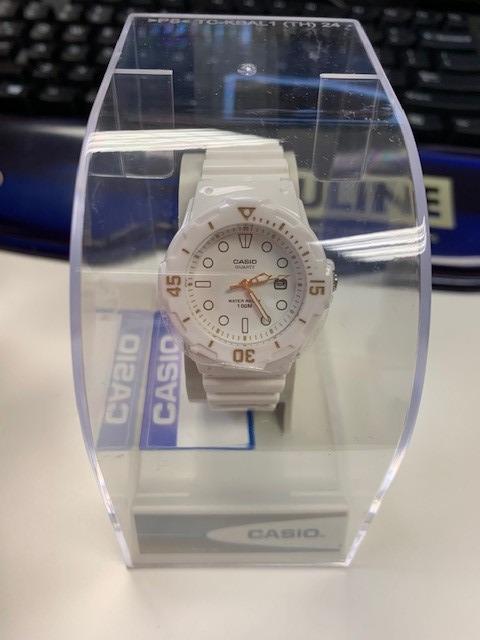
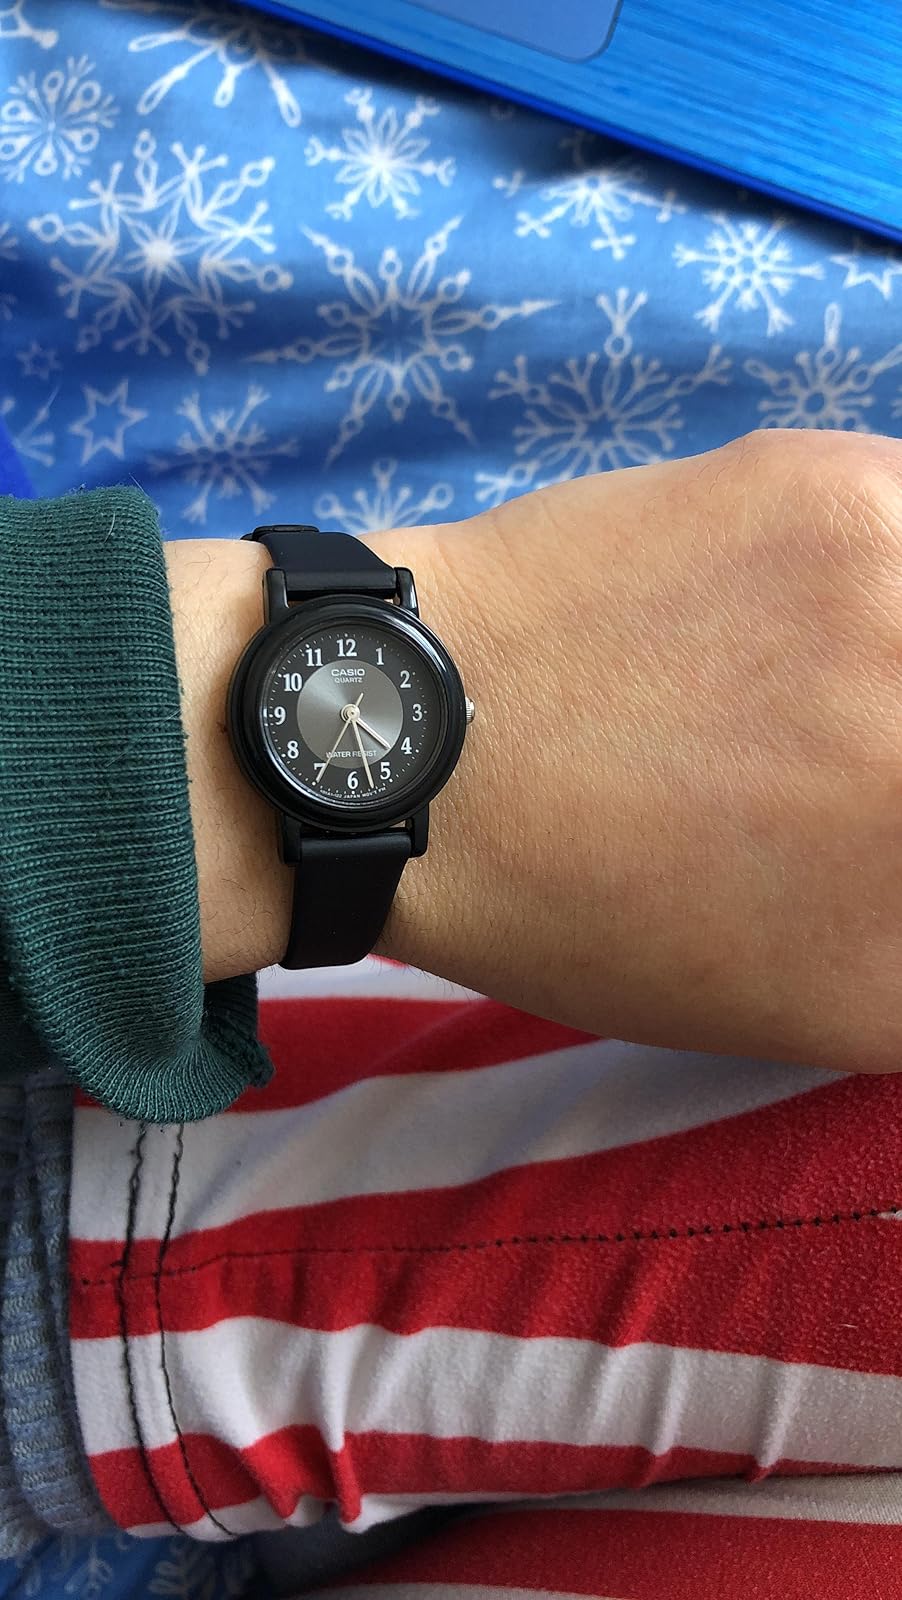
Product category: accessories_watch
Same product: no